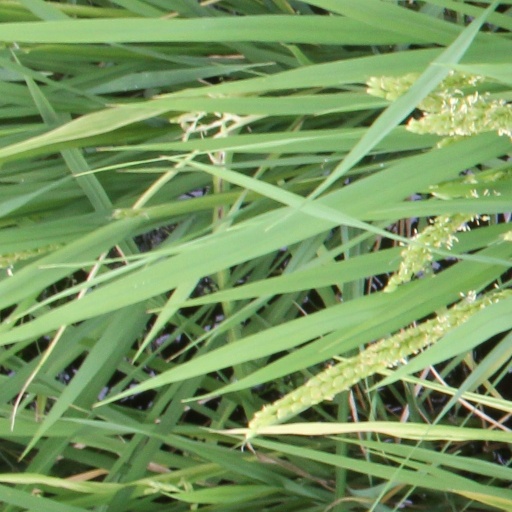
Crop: rice